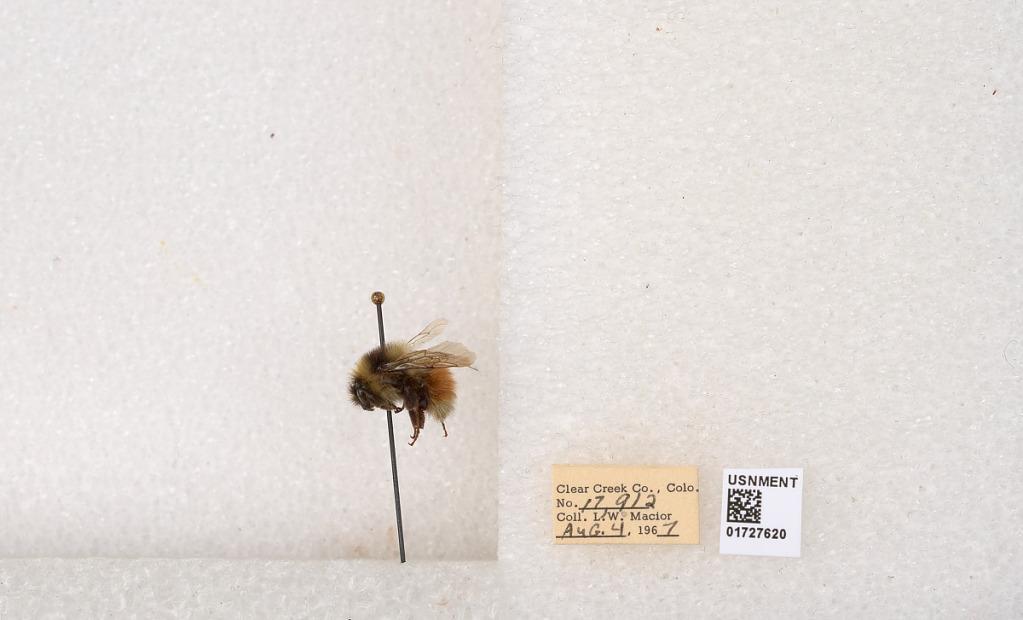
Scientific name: Bombus (Pyrobombus) sylvicola Kirby
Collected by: L. Macior
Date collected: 1967-8-4
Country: United States
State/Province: Colorado
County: Clear Creek
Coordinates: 39.6891, -105.644